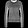
Label: Pullover